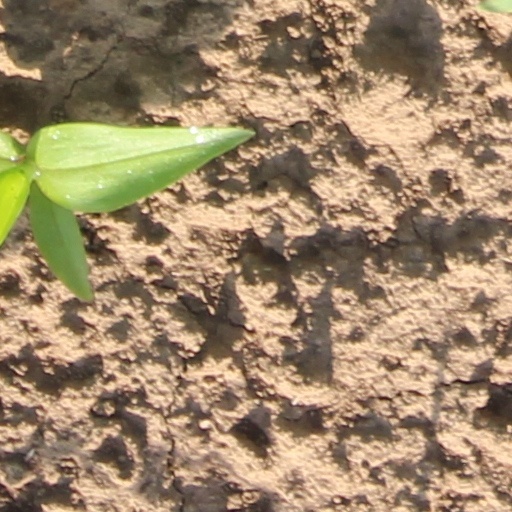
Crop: wheat